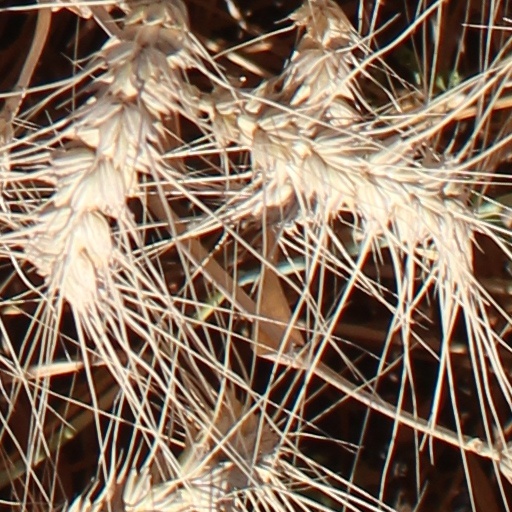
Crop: wheat